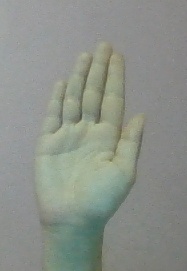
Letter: seen